2007 U-20 World Cup CONCACAF qualifying tournament

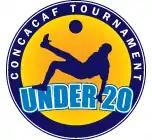

The 2007 CONCACAF U-20 Qualifying Tournament was held to determine the four CONCACAF entrants into the 2007 FIFA U-20 World Cup, which was hosted by Canada. The tournament final was held in two groups of four with the top two from each group advancing. Group A was held in Panama and Group B was held in Mexico. On January 21, 2007, the United States and Panama qualified to the U-20 World Cup. On February 23, 2007, Mexico and Costa Rica achieved qualification as well.